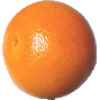
Label: pink_grapefruit